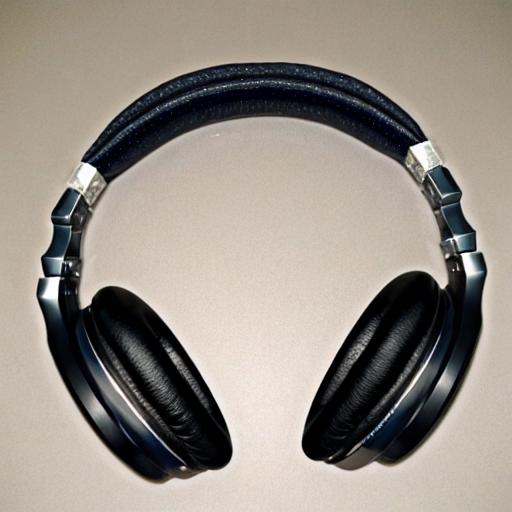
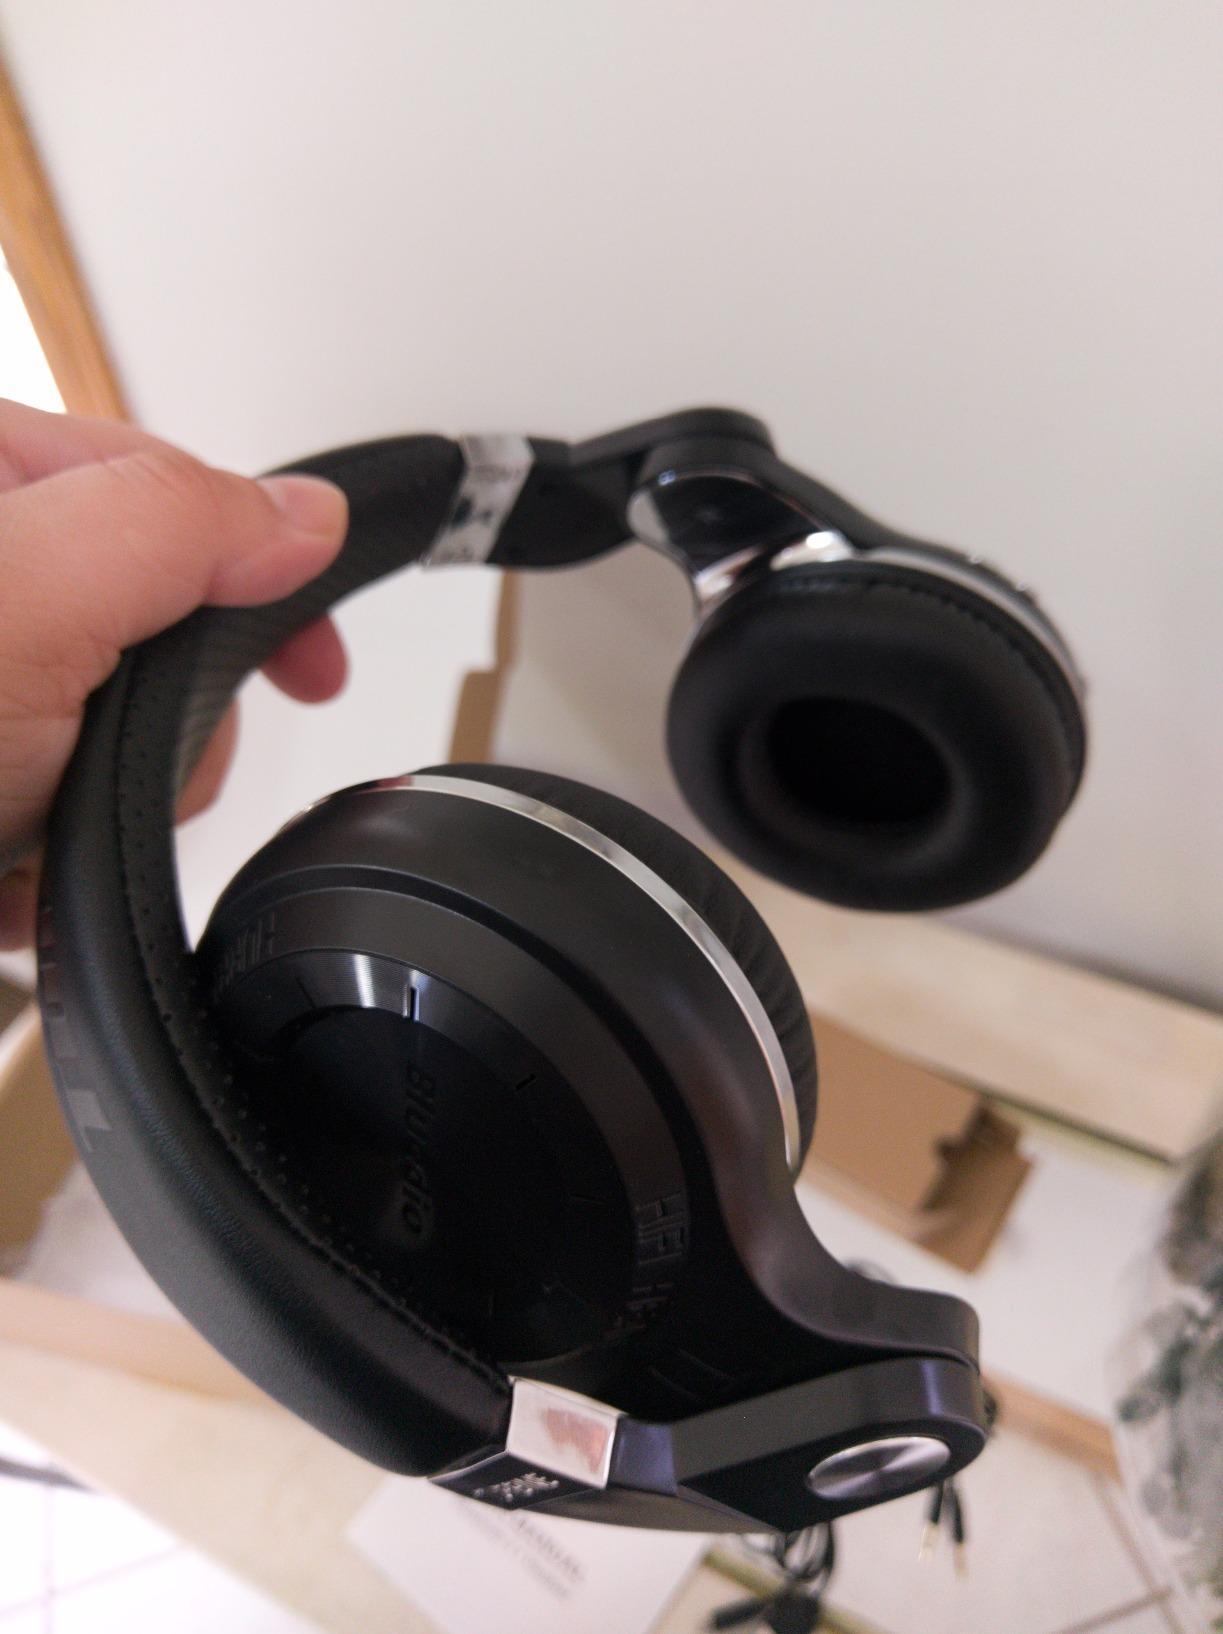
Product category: headphones
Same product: no